Radnor Township, Pennsylvania

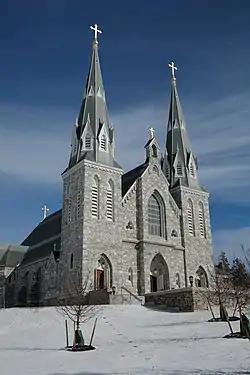
St. Thomas of Villanova Church, the parish church and university chapel of Villanova University

St. Thomas of Villanova Church in Villanova is known for its Gothic Revival architecture. The church, built between 1883 and 1887, is considered to have been the tallest man-made structure between the Delaware River and Lancaster at the time of its construction. Today, the church is nearly entirely whitewashed on the interior and lit by blue stained glass windows. Much of the original decoration has been preserved, although moved to different locations in the parish and campus. The windows enclosing the nave depict the life of St. Augustine.